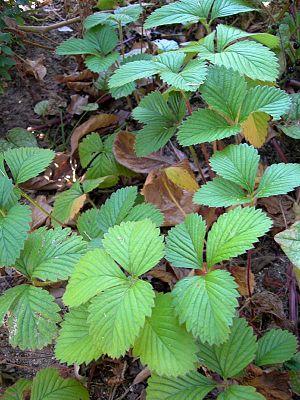
Le Fraisier musqué, ou Capronier, est une plante herbacée à petit fruit du genre Fragaria et de la famille des Rosaceae.
Cette liste de Tracheophyta de Bosnie-Herzégovine, ainsi que d’espèces introduites est un aperçu incomplet d’espèces de mousses, de fougères, de gymnospermes et d’angiospermes citées dans la littérature disponible en langues bosniaque, croate, serbe et serbo-croate. Cet aperçu n’inclue pas des espèces cultivées ni celles occasionnellement introduites.